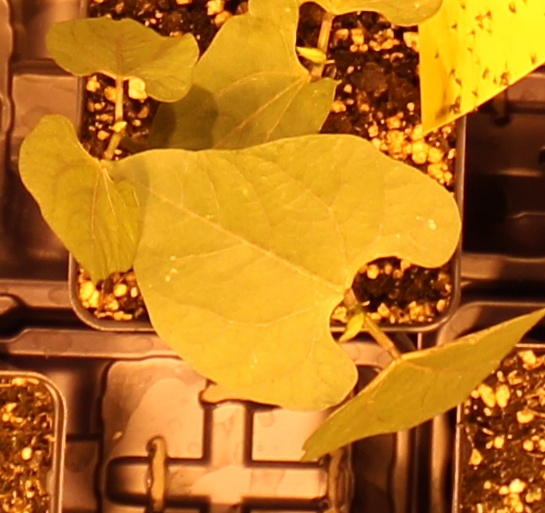
Label: Blackbean